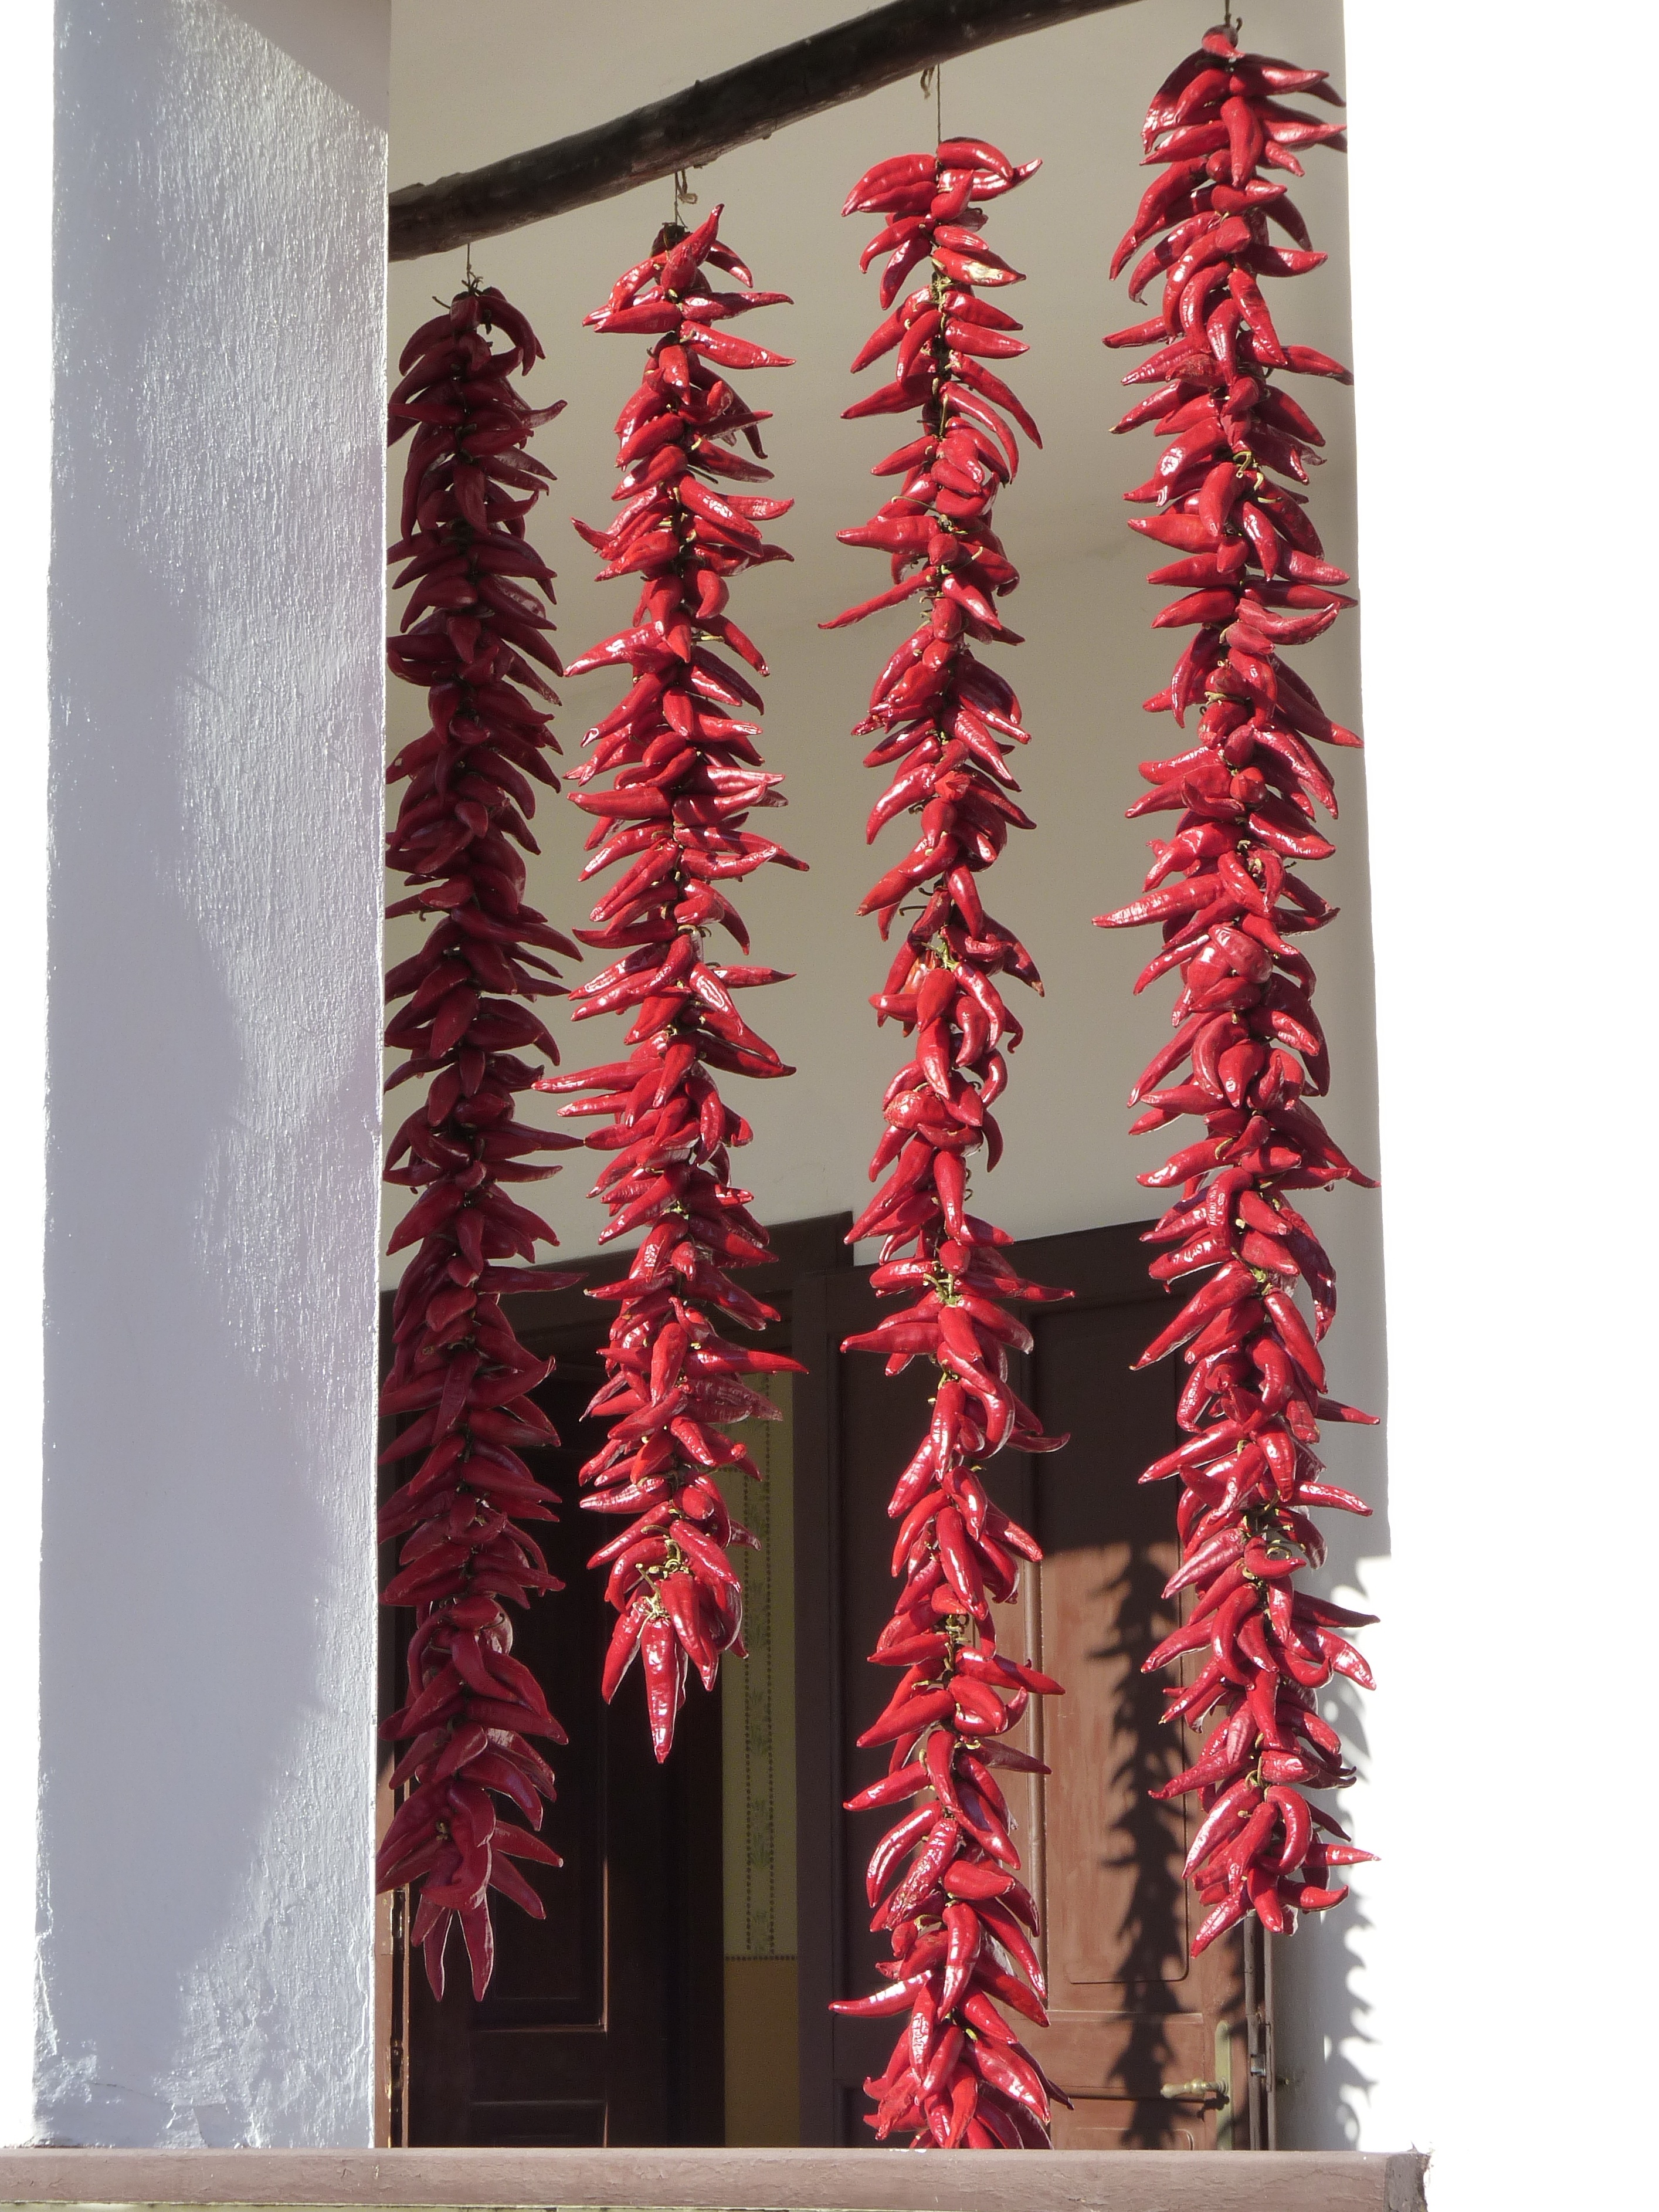
sharp, spiral, flower, dry, spice, chili, red, curtain, pepperoni, interior design, pods, vegetables, modern art, chilli pepper, window treatment